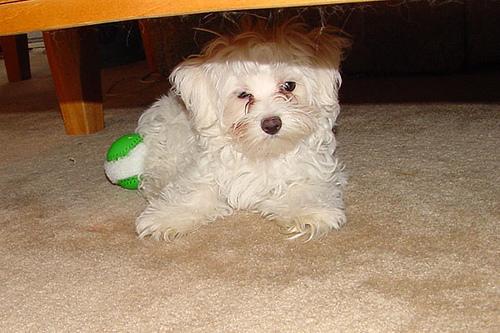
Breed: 249-n000101-Maltese_dog